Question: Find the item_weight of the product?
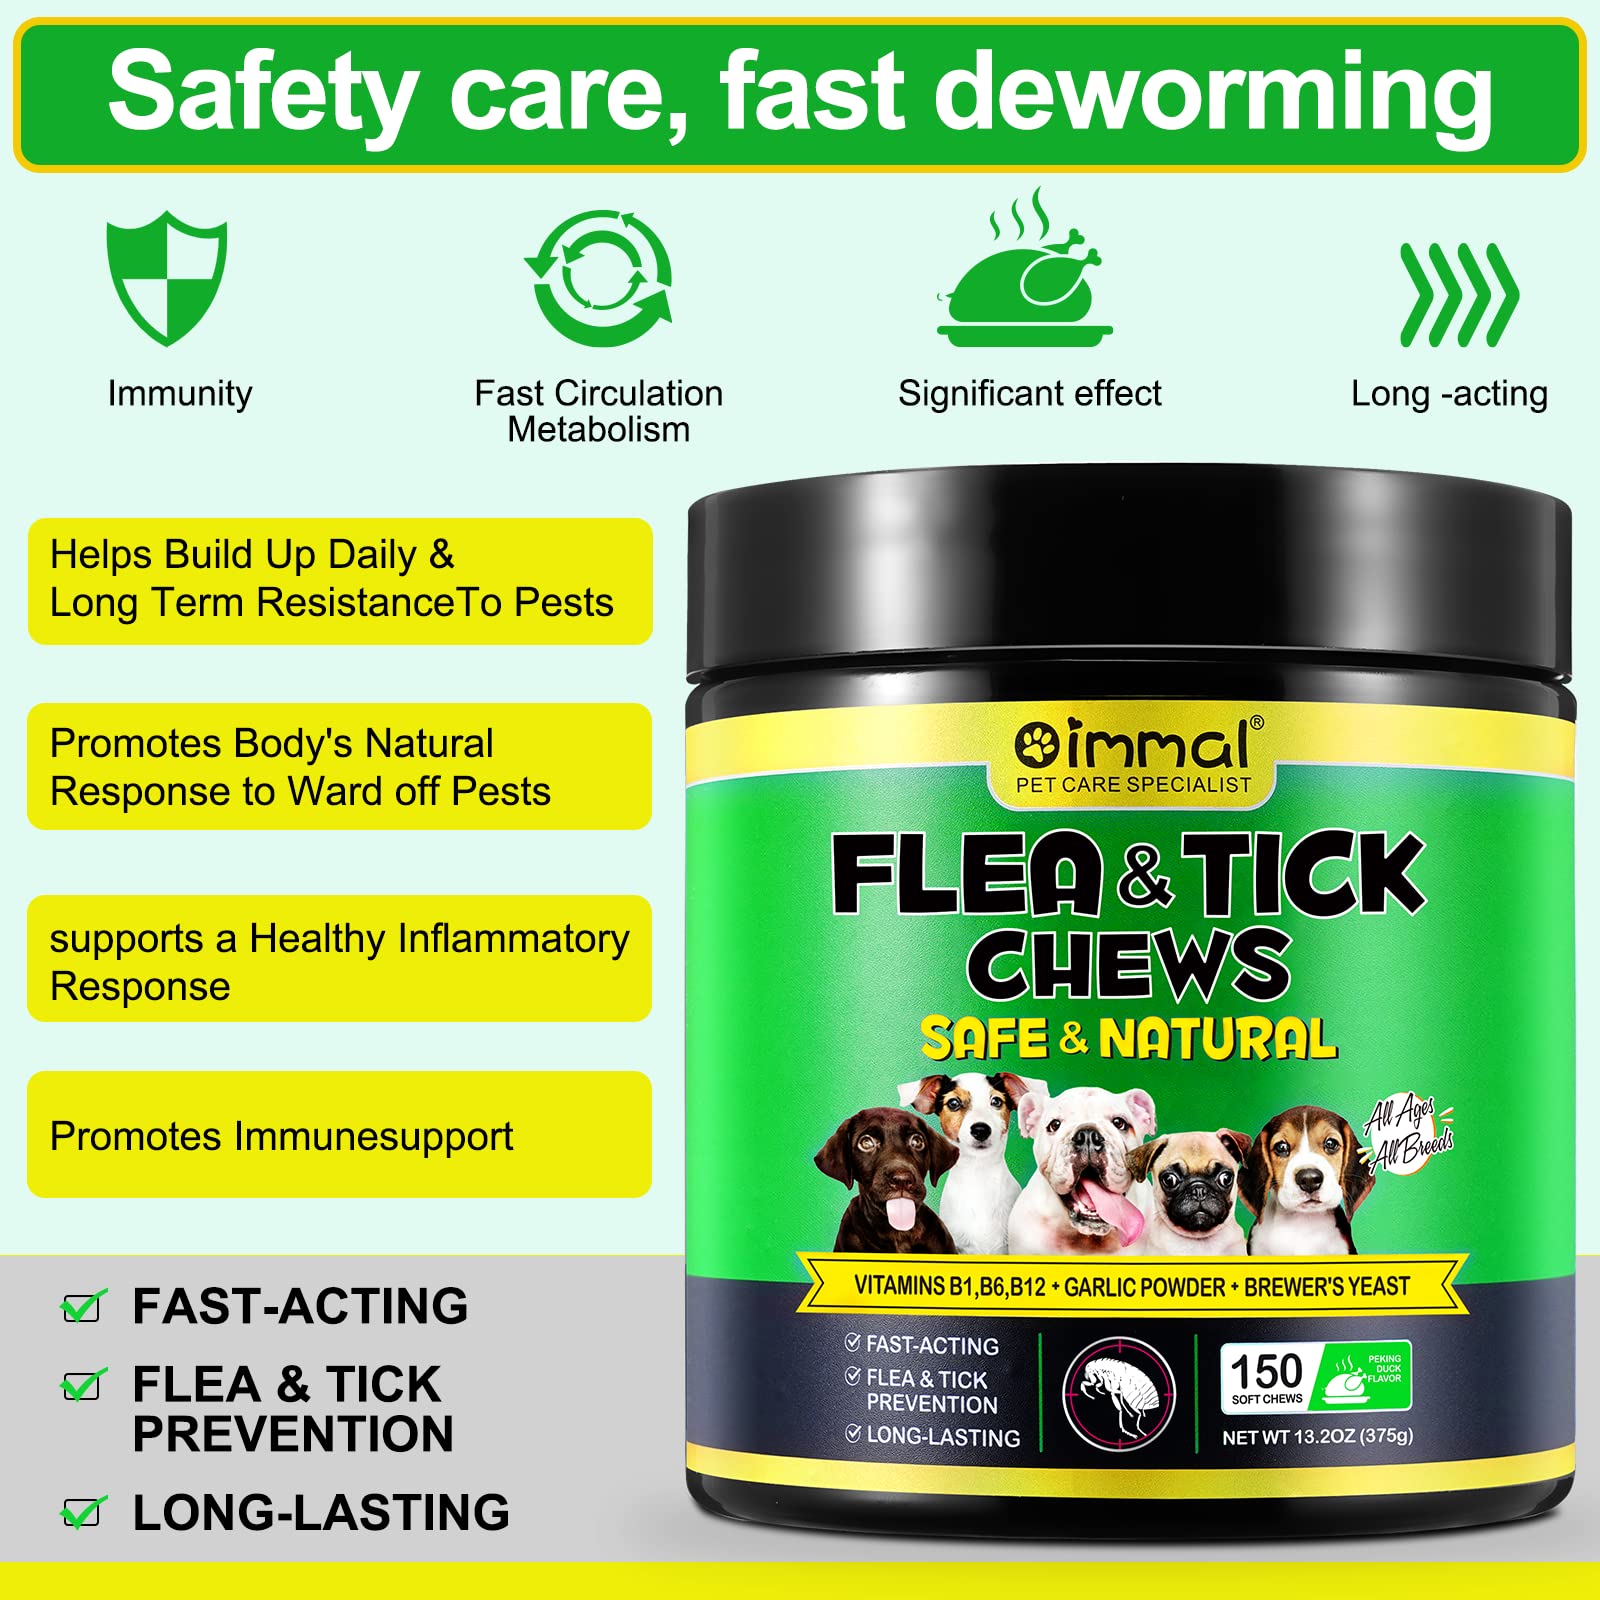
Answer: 13.2 ounce